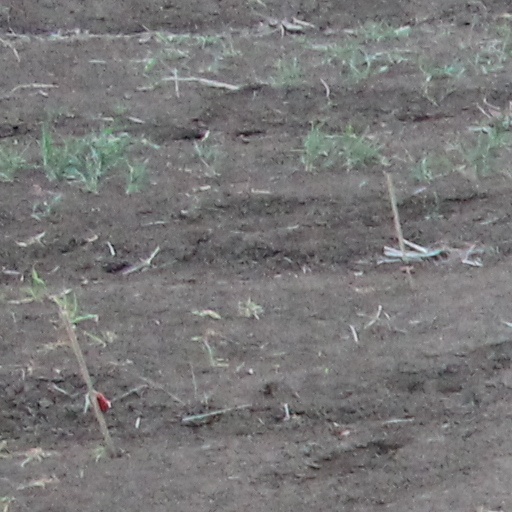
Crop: wheat